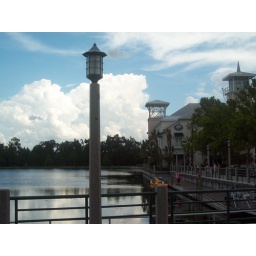
Lamp post with the hotel and the lake in the background.. the home of the Tampa Bay Bucaneers on this weekend - 7/26/08